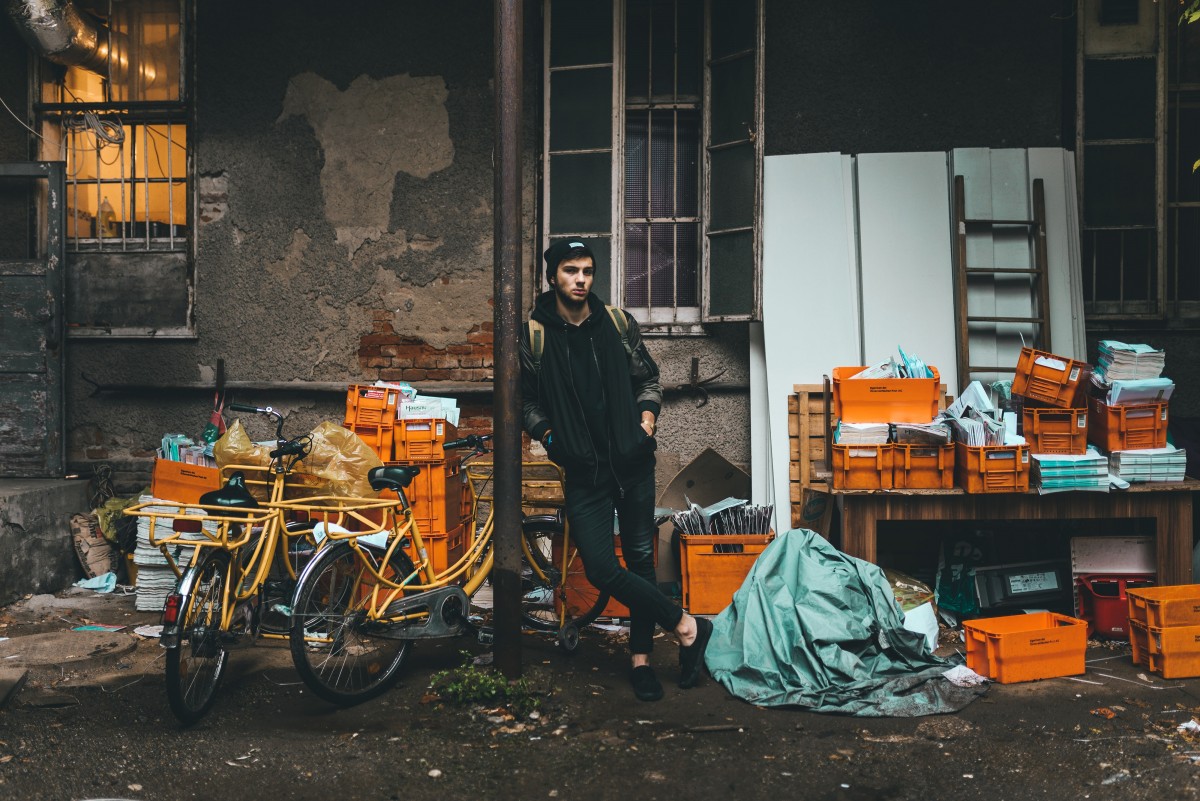
Tags: road, street, alley, bike, pole, vehicle, industry, box, infrastructure